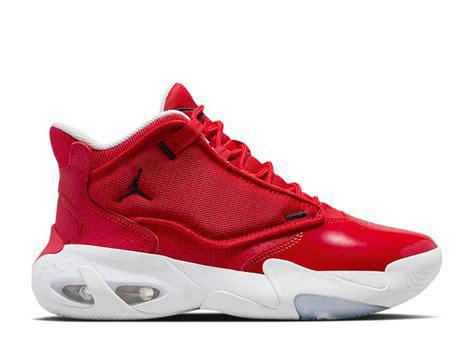
Brand: Jordan
Model: Max Aura 4